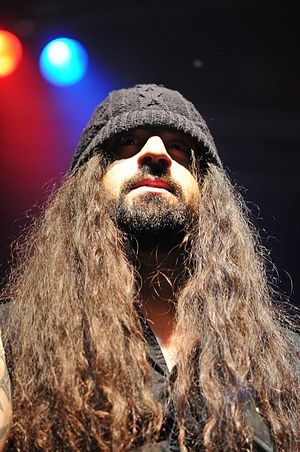
Rob Caggiano / Karriere / Anthrax og andre bands  (2001-2012)
Caggiano i 2009 under hans tid i Anthrax.
Robert Caggiano er en amerikansk guitarist og producer og nuværende lead guitarist i den dansk metalband Volbeat. Caggiano har tidligere været lead guitarist i heavy metalbandet Anthrax.